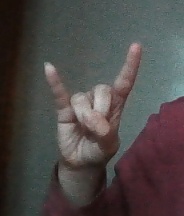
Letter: la